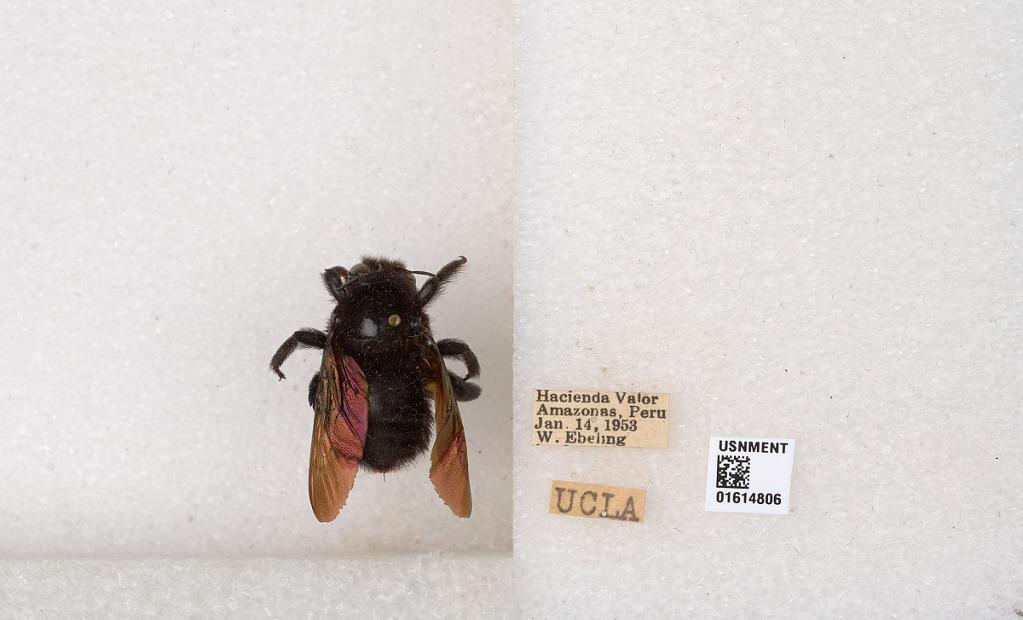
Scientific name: Xylocopa
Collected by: W. Ebeling
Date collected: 1953-1-14
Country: Peru
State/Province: Amazonas
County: Utcubamba
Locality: Hacienda El Valor